Proto-globalization

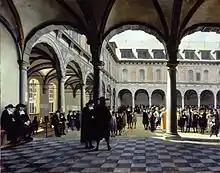
Courtyard of the Amsterdam Stock Exchange, c. 1670

Although the 16th, 17th and 18th centuries saw a rise in Western imperialism in the world system, the period of proto-globalization involved increased interaction between Western Europe and the systems that had formed between nations in East Asia and the Middle East. Proto-globalization was a period of reconciling the governments and traditional systems of individual nations, world regions, and religions with the "new world order" of global trade, imperialism and political alliances, what historian A. G. Hopkins called "the product of the contemporary world and the product of distant past."